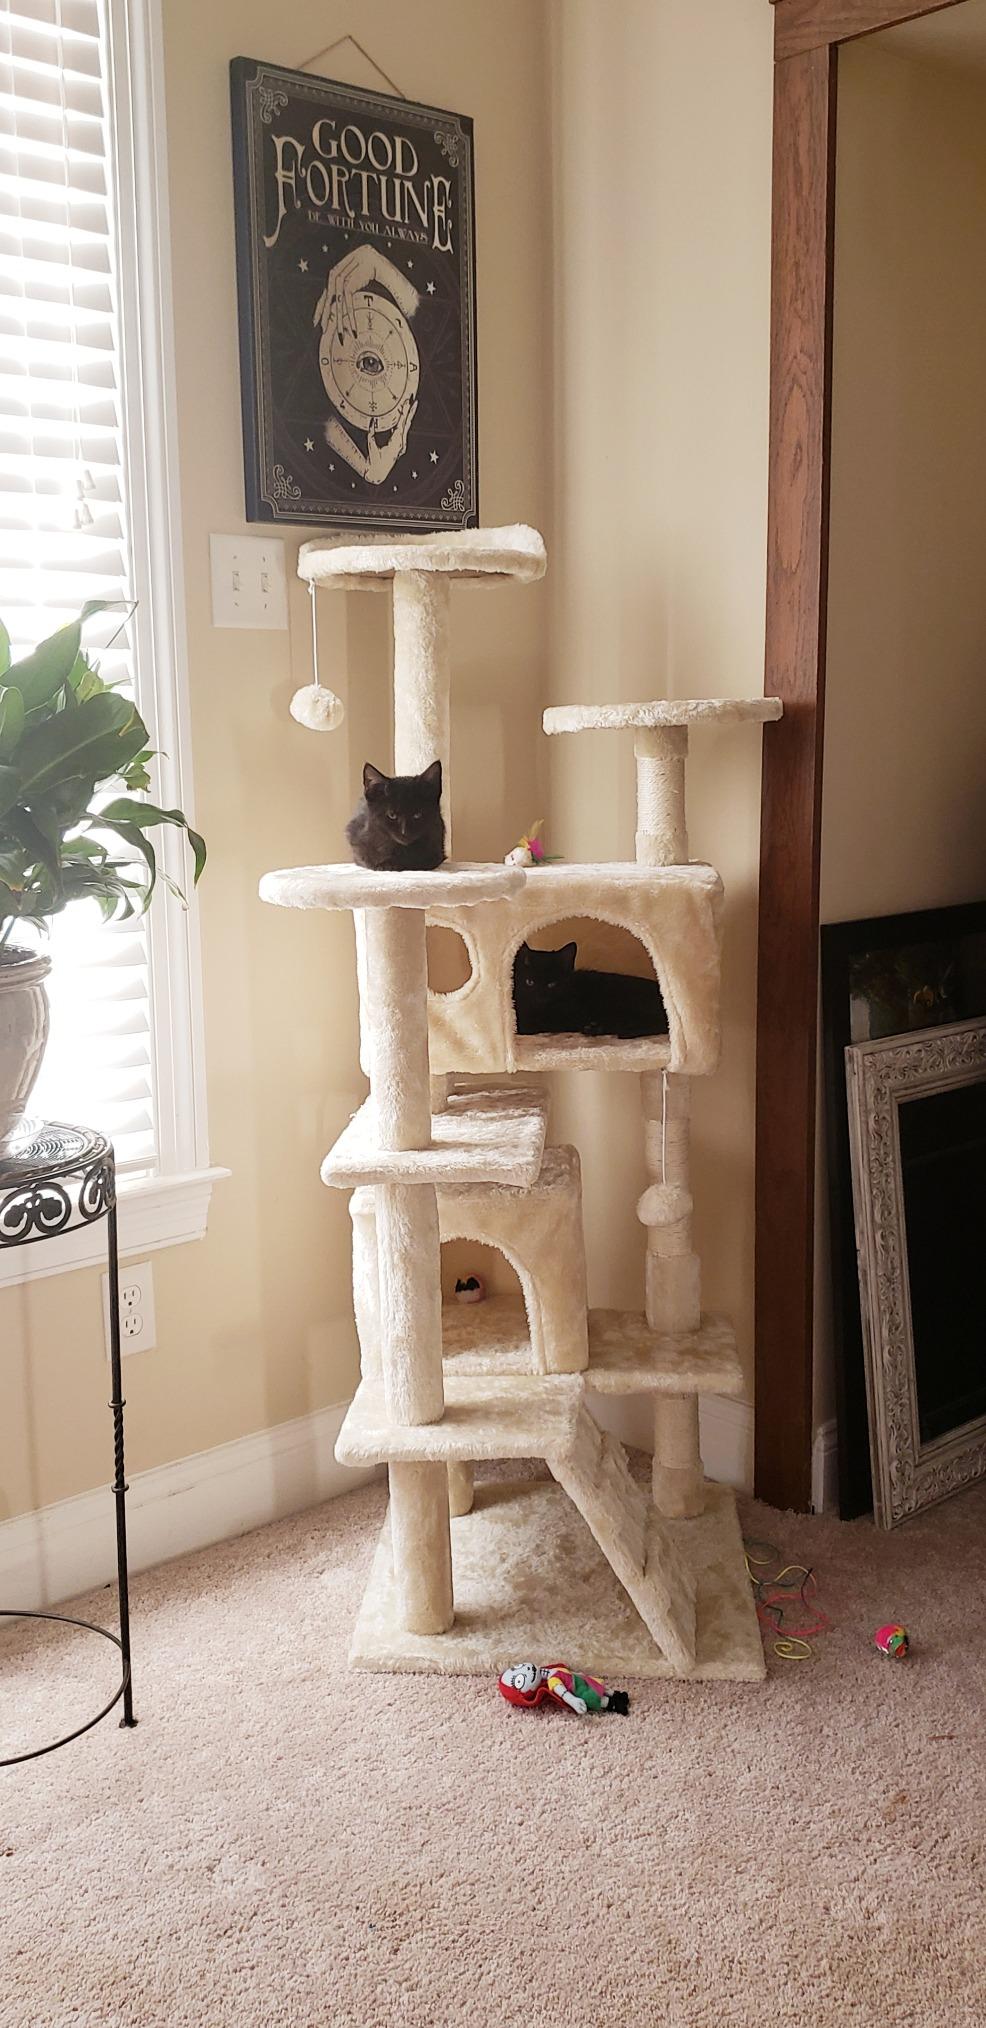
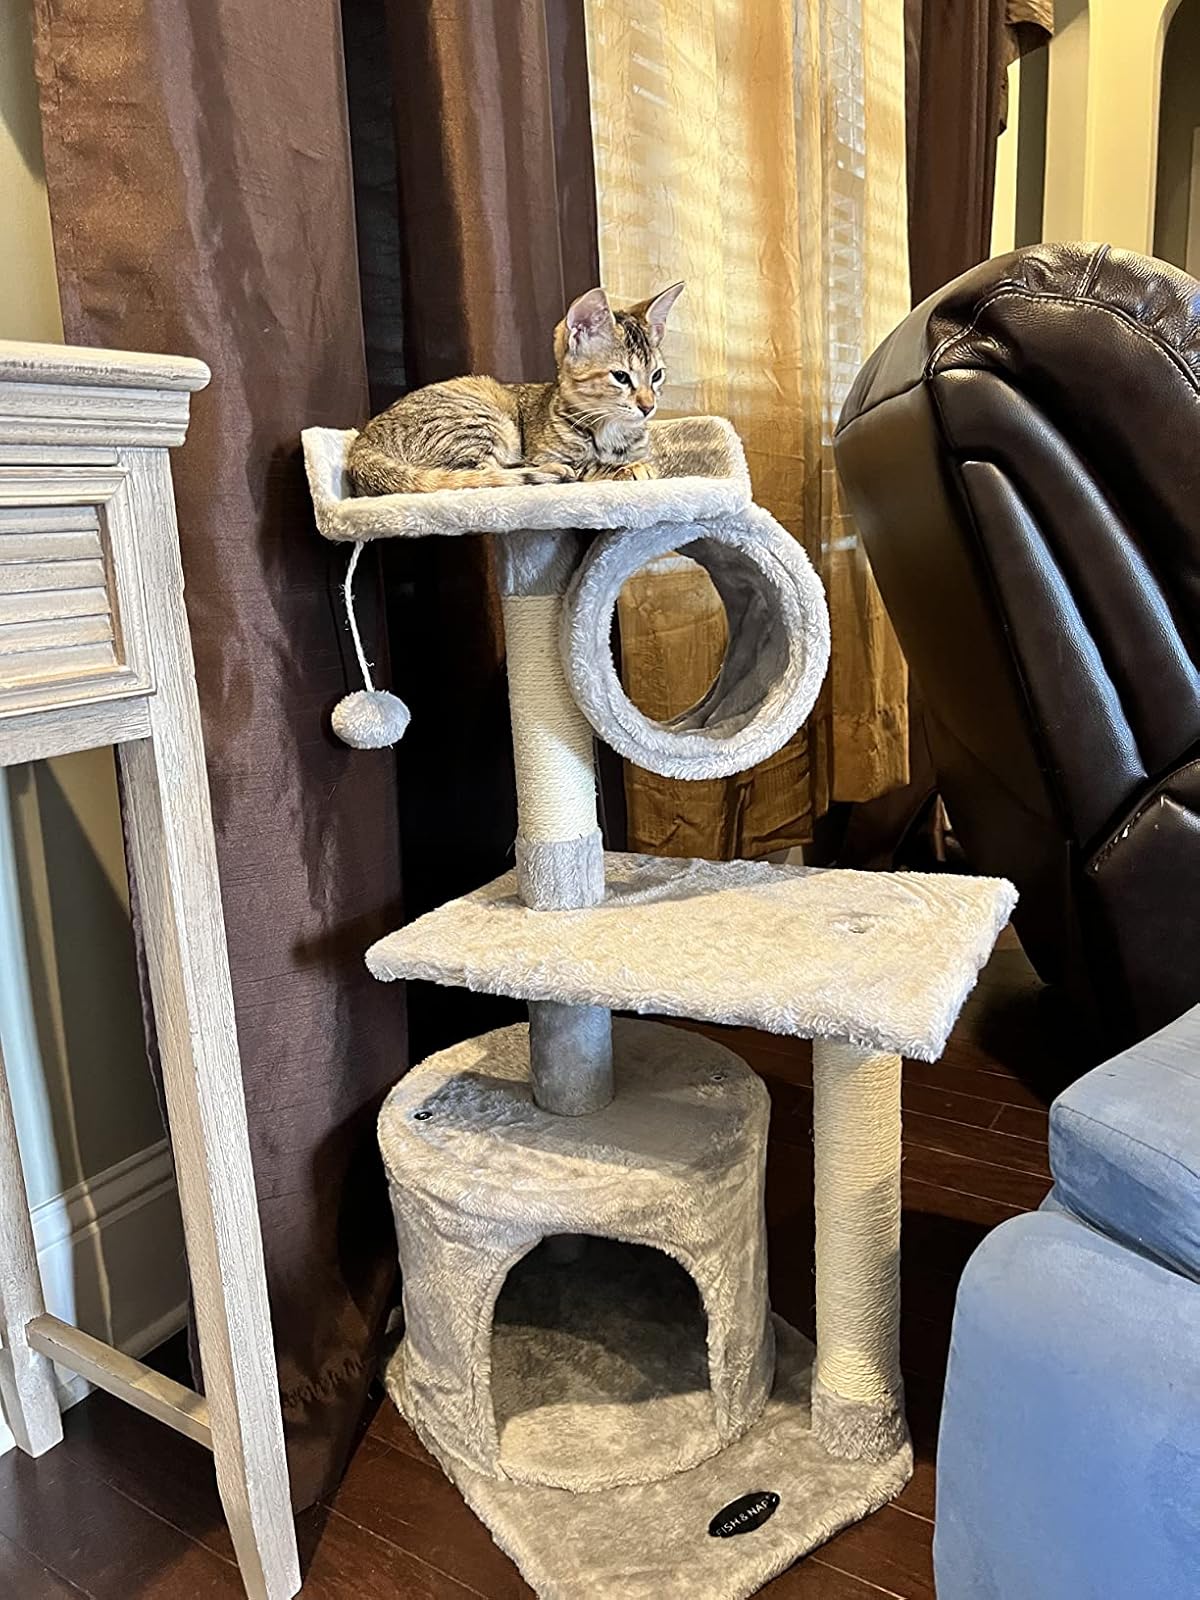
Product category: items_cat tree
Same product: no